Lacrosse stick

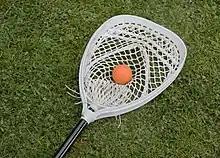
Field goalie's stick.

For field players in men's lacrosse, the head of the stick must be wide at its widest point under NCAA rules. In order to prevent the ball from being stuck in the crosse, the two sidewalls cannot be any closer than 3 inches at any point between 1.25 inches from the throat of the head, to 5 inches from the throat of the head. When it reaches 5 inches from the throat of the head, the sidewalls may be between 3.5 inches apart and 4 inches apart on the front of the head, and must be 3.5 inches apart on the back of the head. The head of the stick must also be a minimum of 10 inches in length; length is measured from the outside of the head to the beginning of the throat.